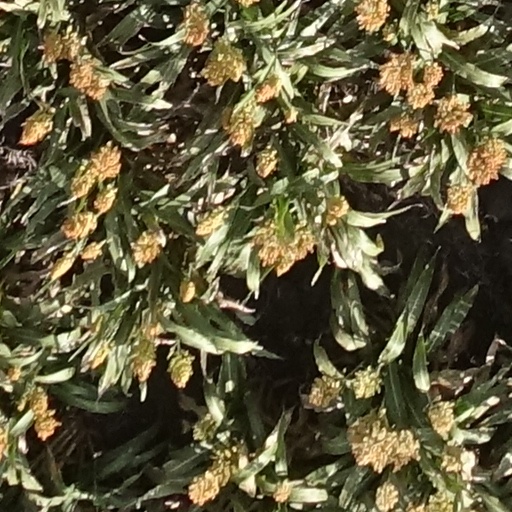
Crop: sorghum